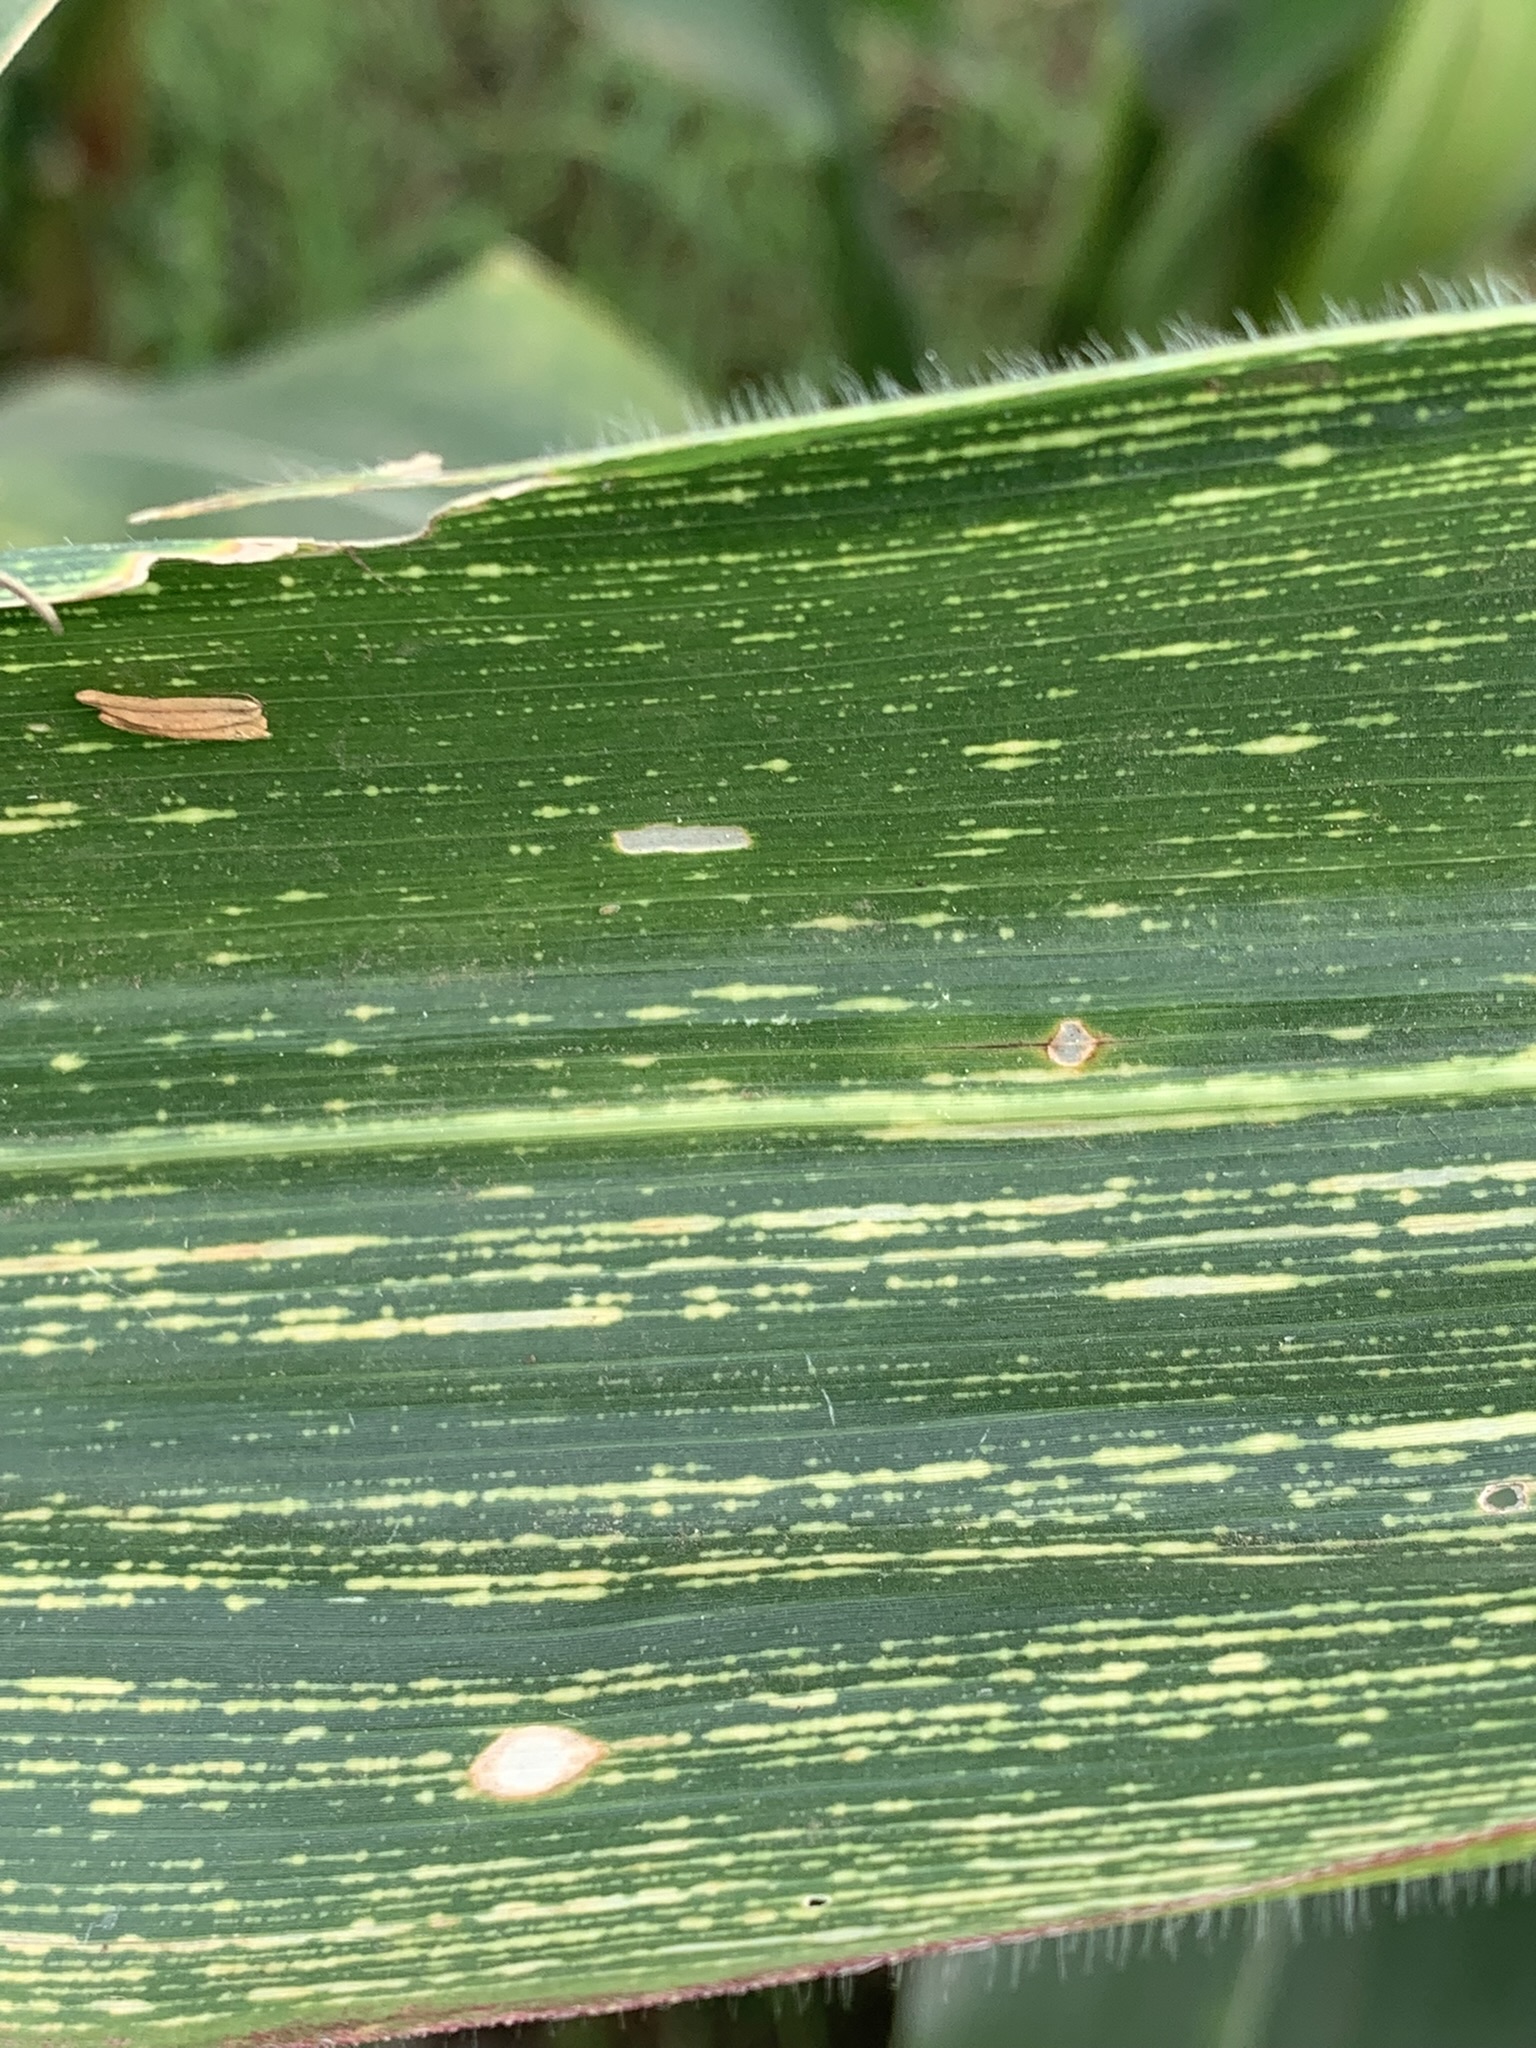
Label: MSV